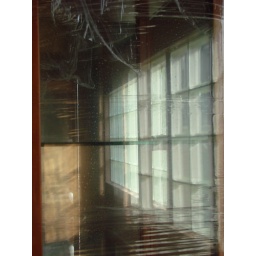
Northern light through glass block windows on a quiet afternoon in the Pensacola, Florida zip code 32507.